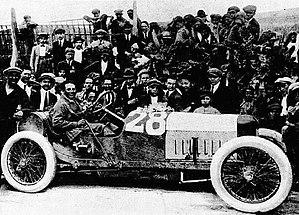
Giulio Masetti vainqueur de la Targa Florio 1921 sur Fiat S5714B, Le Monde illustré du 11 juin 1921, p.441
Le Comte Giulio Masetti da Bagnano, dit Le Lion des Madonies, né le 22 décembre 1894 à Vinci et décédé le 25 avril 1926 à Sclafani Bagni à 31 ans, est un pilote automobile italien.